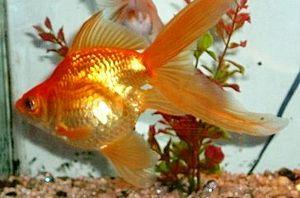
Le poisson rouge Queue d'éventail est la forme occidentale du Ryukin. Il possède un corps de forme ovoïde, une grande nageoire dorsale, une longue nageoire caudale quadruple et une absence de bosse nucale.
Le carassin doré, dont la forme ornementale est familièrement appelée poisson rouge, est une espèce de poissons d'eau douce appartenant à la famille des cyprinidés. Sélectionné dans les élevages, on retrouve ce poisson d'eau froide dans les bassins du monde entier mais également dans les aquariums. Il est considéré de nos jours comme un animal domestique. Les formes ornementales telles que nous les connaissons au XXIᵉ siècle sont issues de la forme sauvage de l'espèce, un carassin de couleur gris doré, proche du carassin commun, vivant dans les eaux douces, calmes et tempérées d'Europe et de Chine. L'élevage sélectif pratiqué depuis les premières dynasties chinoises a permis d'obtenir des variétés dont la morphologie n'a plus beaucoup de points communs avec le carassin doré sauvage, variétés qui font l'objet de concours.
Cette liste recense les variétés de poissons rouges. Le Poisson rouge, probablement issu du Carassin argenté, est présent dans les bassins et les aquariums du monde entier, où il est même considéré comme un animal domestique.